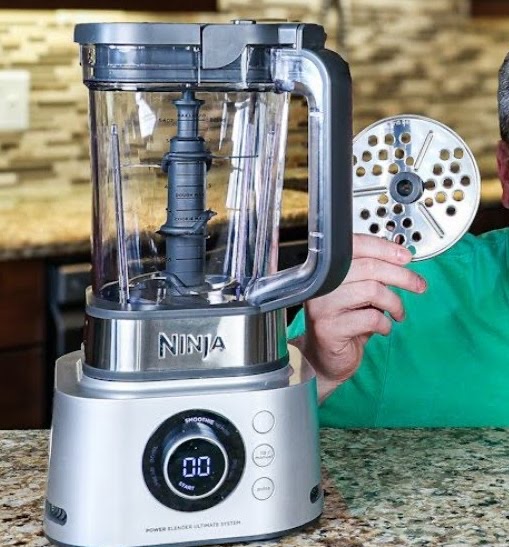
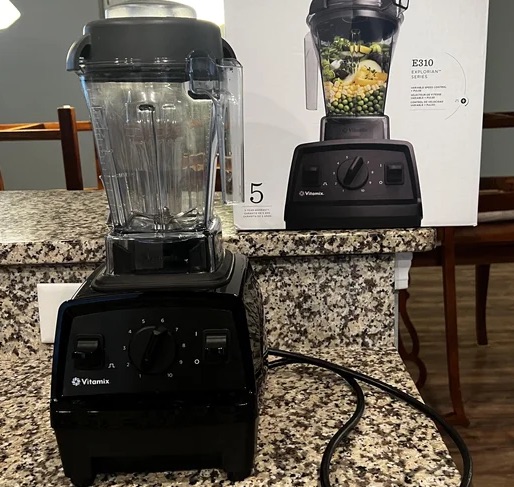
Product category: items_blender
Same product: no